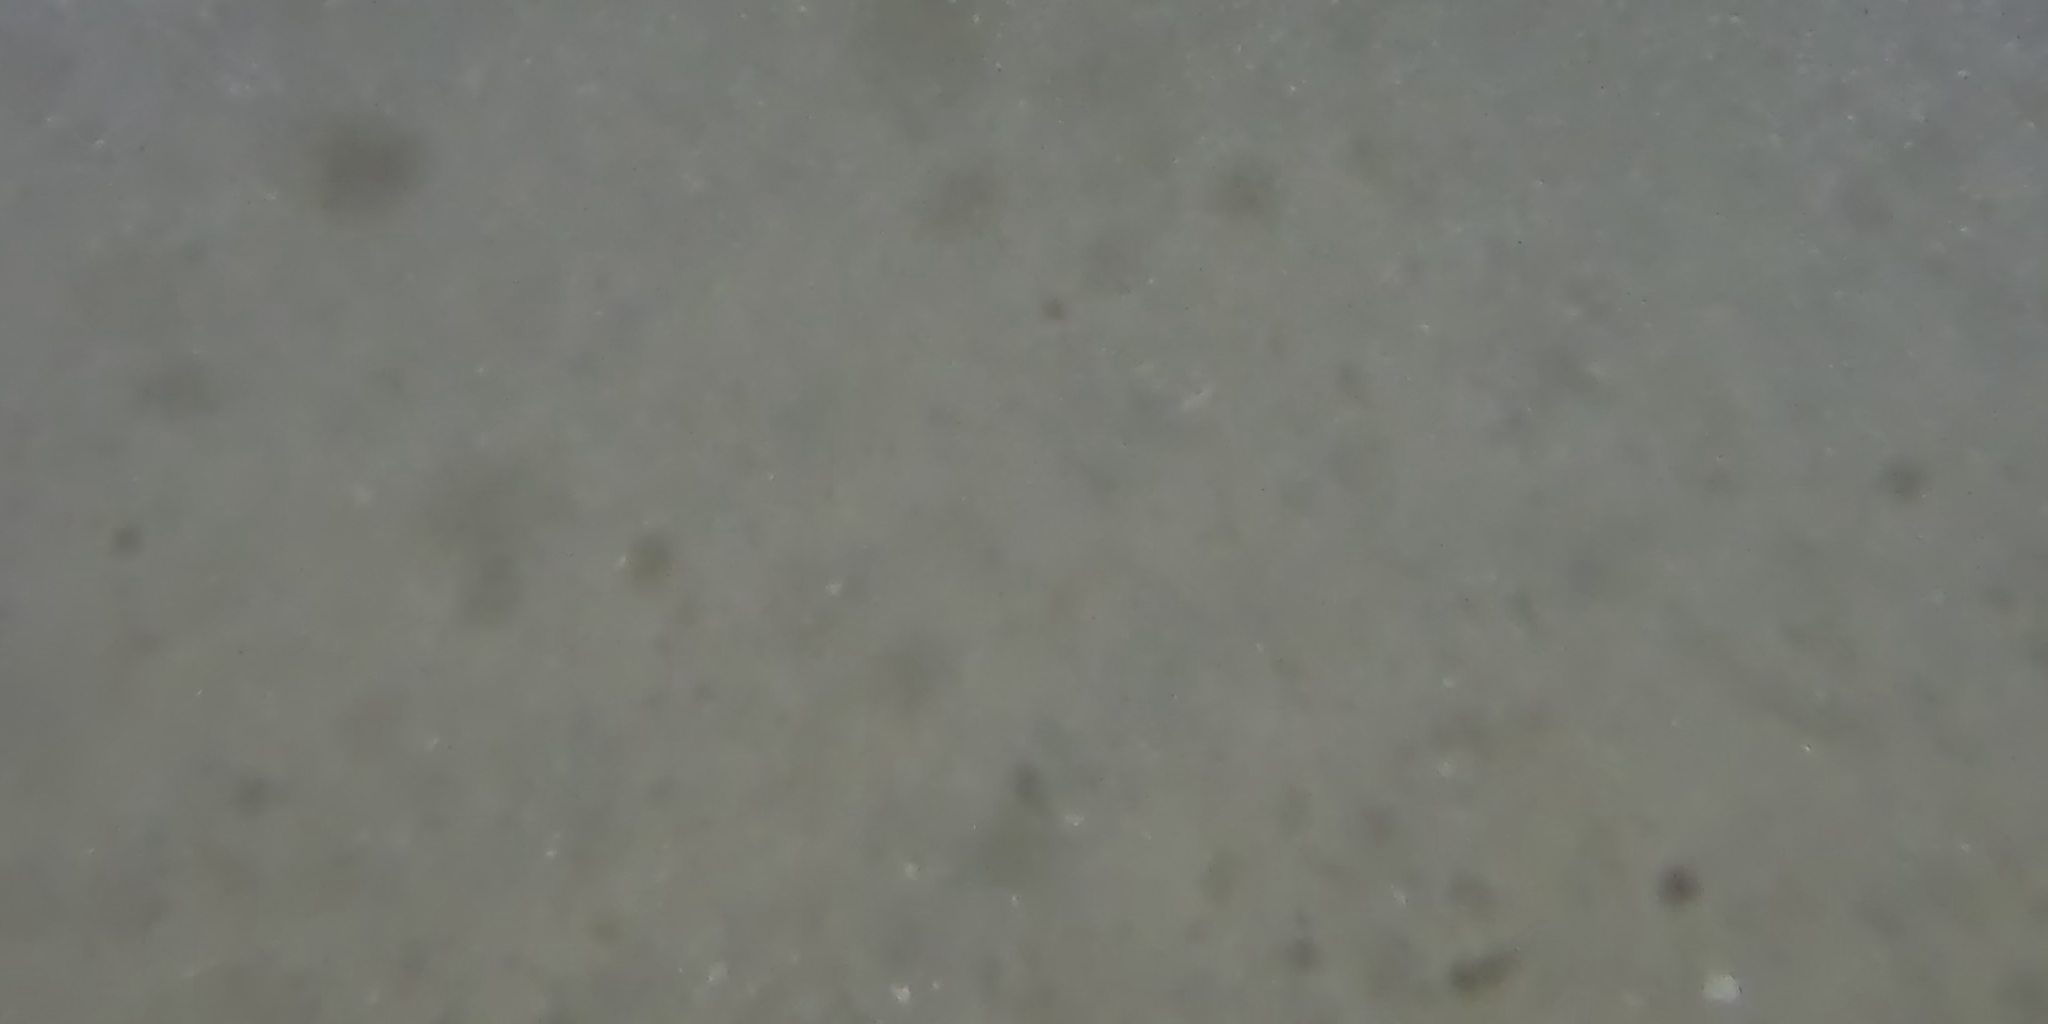
Seabed habitat: bad